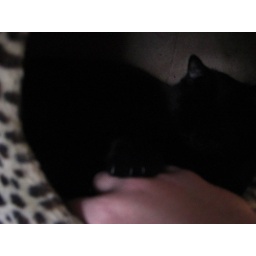
Long string Freya attacking and glaring at my hand in cat tree